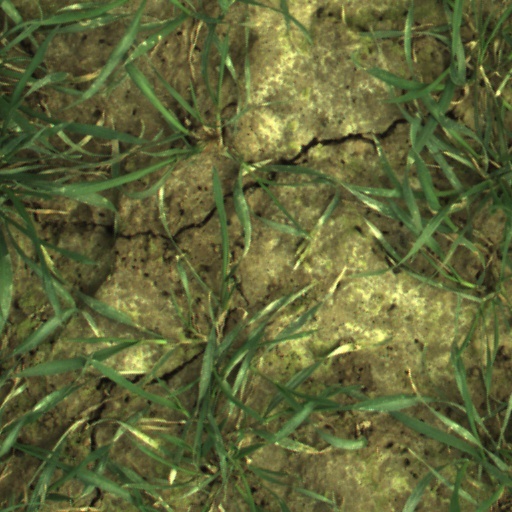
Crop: wheat